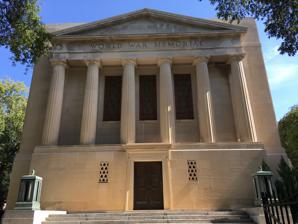
Building: World War Memorial Building
Country: United States of America
Year built: 1935
United States historic place World War Memorial Building U.S. National Register of Historic Places Show map of South Carolina Show map of the United States Location 920 Sumter St., Columbia, South Carolina Coordinates 33°59′55″N 81°01′48″W / 33.99861°N 81.03000°W / 33.99861; -81.03000 Built 1935 Architect Lafaye & Lafaye Architectural style Classical Revival NRHP reference No. 95000637 Added to NRHP May 26, 1995 World War Memorial Building is a building designed by Lafaye & Lafaye in Columbia, South Carolina , United States. History and design The University of South Carolina Board of Trustees approved the building of a World War memorial in 1933. A design was brought forward the following year by Lafaye & Lafaye. J.J. McDevitt built the memorial in 1935. The cornerstone was laid by The American Legion's Wyndham Manning and contains a complete listing of all the South Carolina citizens involved in World War I . The memorial was dedicated on May 30, 1935. The structure is modeled on a Roman or Greek temple. Construction is of granite and limestone. On the face of the entrance are six columns with three windows set between the central four columns. The building also features engravings over the entrance and on either side of the main doorway. Uses Aside from being a monument to South Carolina's veterans, the building was also meant to function as office space. The Historical Commission became the first tenant, but outgrew the space, as the second floor was designated as a chapel and its office space housed the American Legion Auxiliary. The Historical Commission began seeking a new building in 1947. In 1960, the structure began housing the University of South Carolina 's International Studies department. 1971 saw the South Carolina Confederate Relic Room and Museum take up residence in the building. The Confederate Relic Room was housed here for three decades. Today, the building houses University of South Carolina Publications Gallery Pendleton Street Sidewall (north-facing) Entrance (west-facing) References